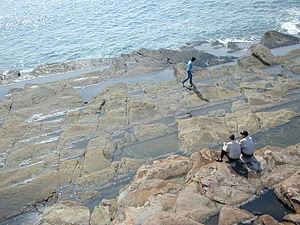
Le Hong Kong UNESCO Global Geopark, autrefois appelé Hong Kong National Geopark, inauguré le 3 novembre 2009, est une entité territoriale de 150 km² située à l'est et au nord-est des Nouveaux Territoires. Le 18 septembre 2011, l'UNESCO l'intègre dans le réseau mondial des Géoparcs.